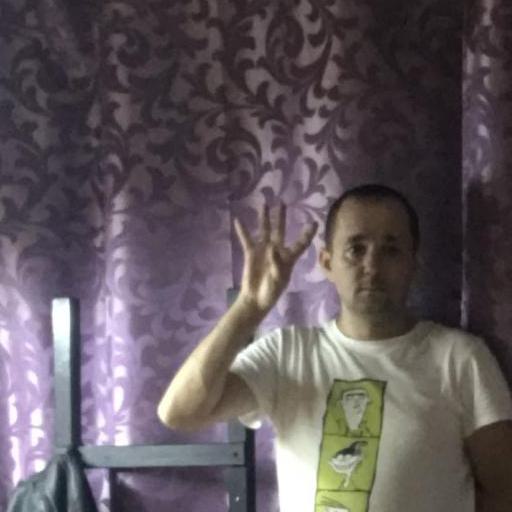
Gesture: four